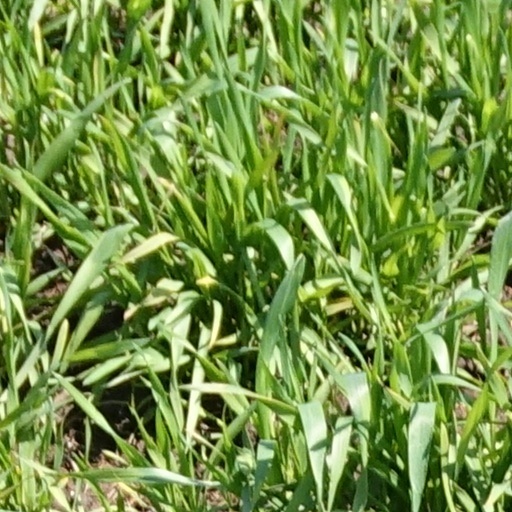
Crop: wheat